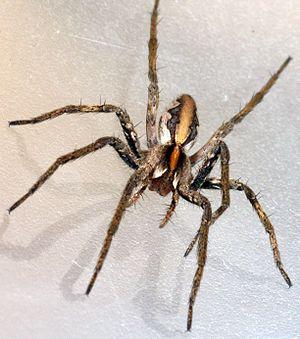
Pisaura mirabilis, la Pisaure admirable, est une espèce d'araignées aranéomorphes de la famille des Pisauridae.